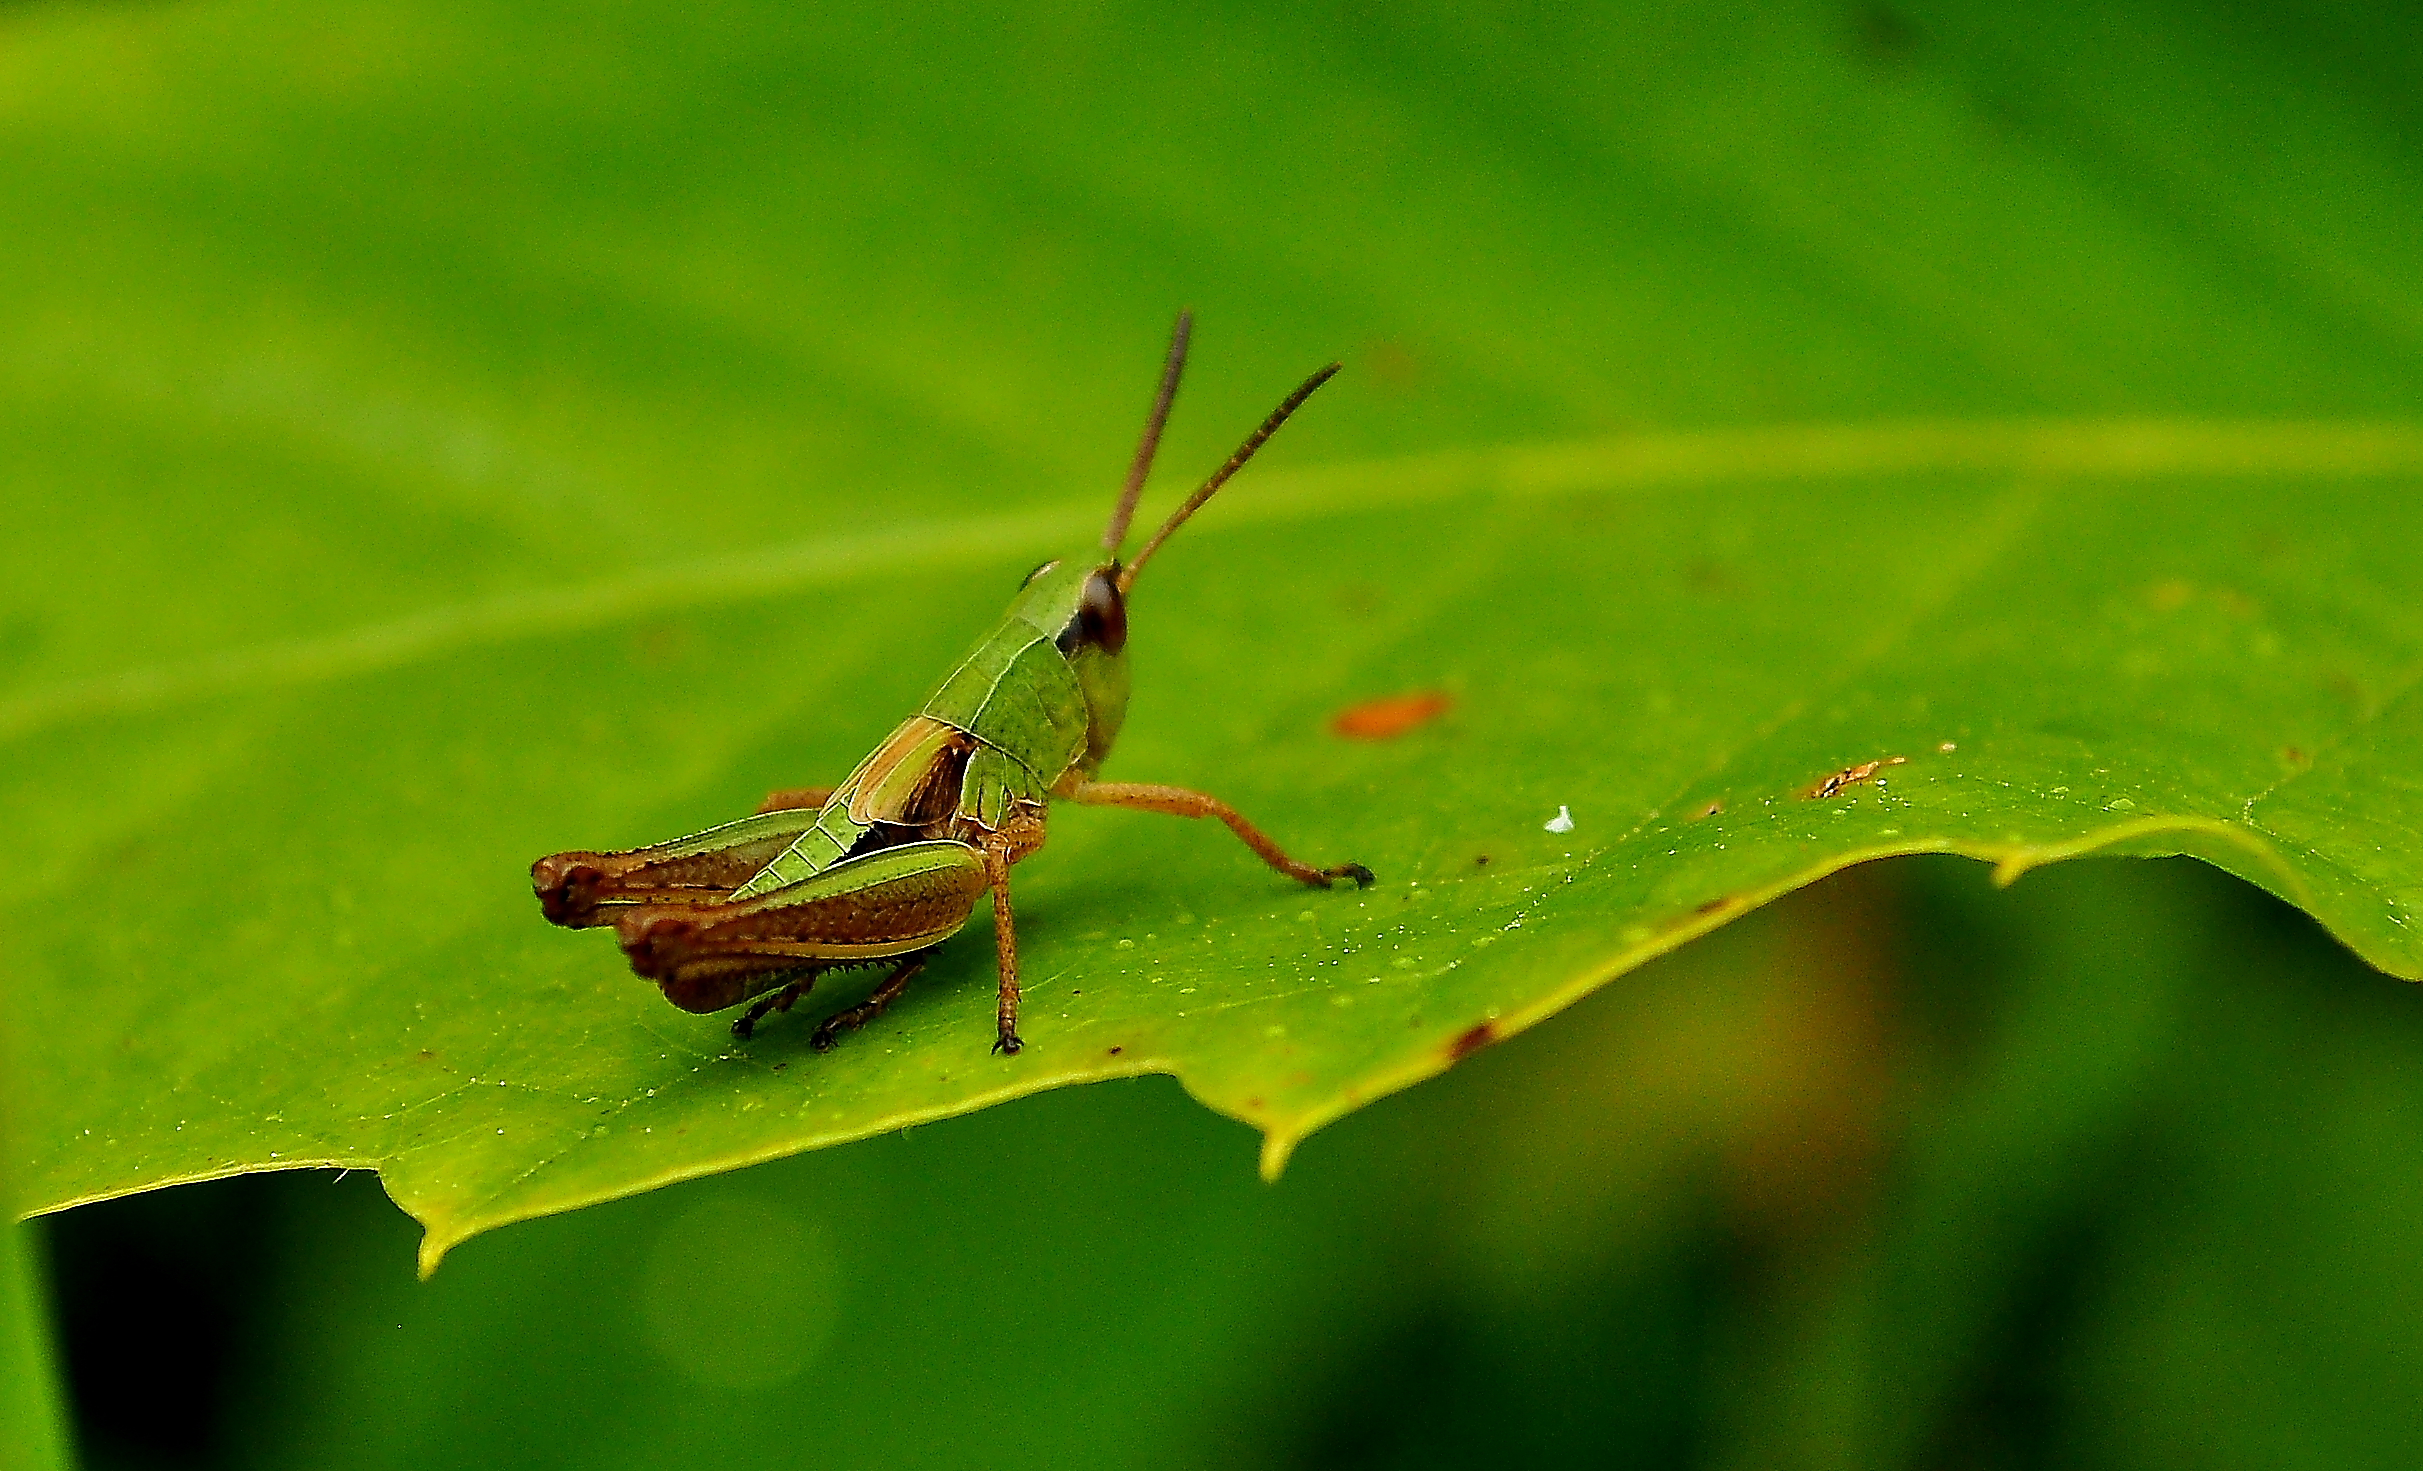
nature, grass, photography, leaf, green, insect, macro, nikon, fauna, invertebrate, close up, animals, naturaleza, grasshopper, locust, d90, animales, macro photography, plant stem, cricket like insect